David Vivian Currie

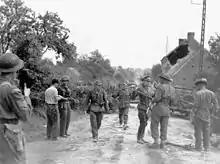
Currie (left of centre, holding a revolver) accepting the surrender of German troops at St. Lambert-sur-Dives, France, 19 August 1944. This photo captures the actions that would lead to him being awarded the Victoria Cross.

In 1939 he joined the military, before joining the Regular Army the following year. He was commissioned as a lieutenant shortly afterward, before being promoted to captain in 1941. By 1944 he had reached the rank of major.